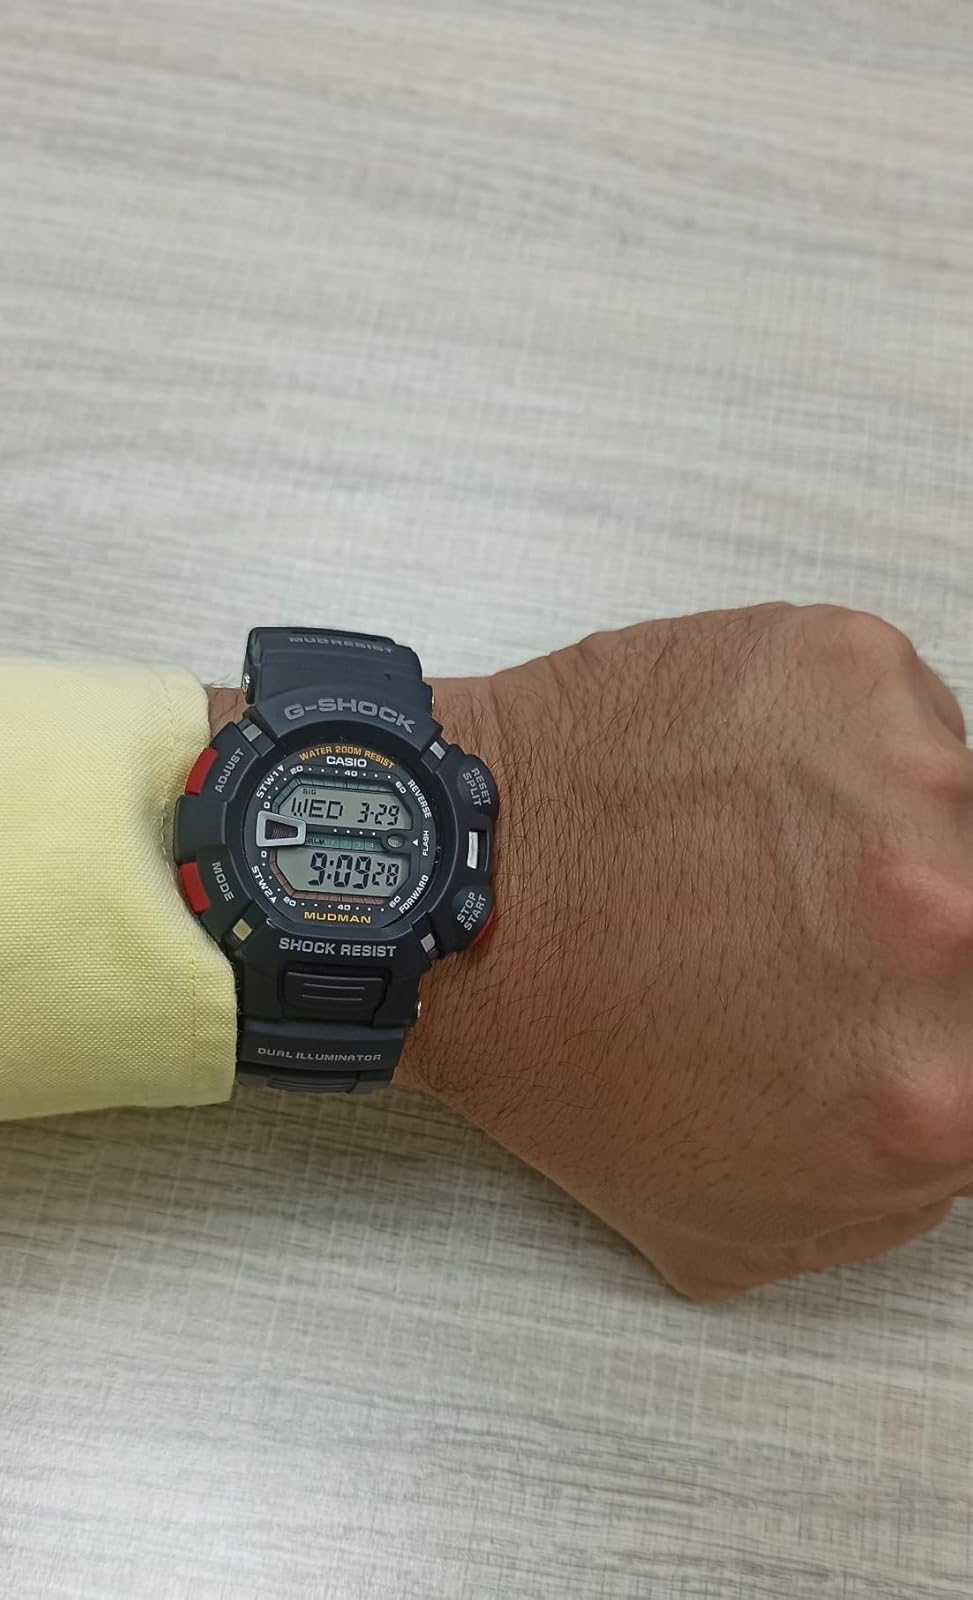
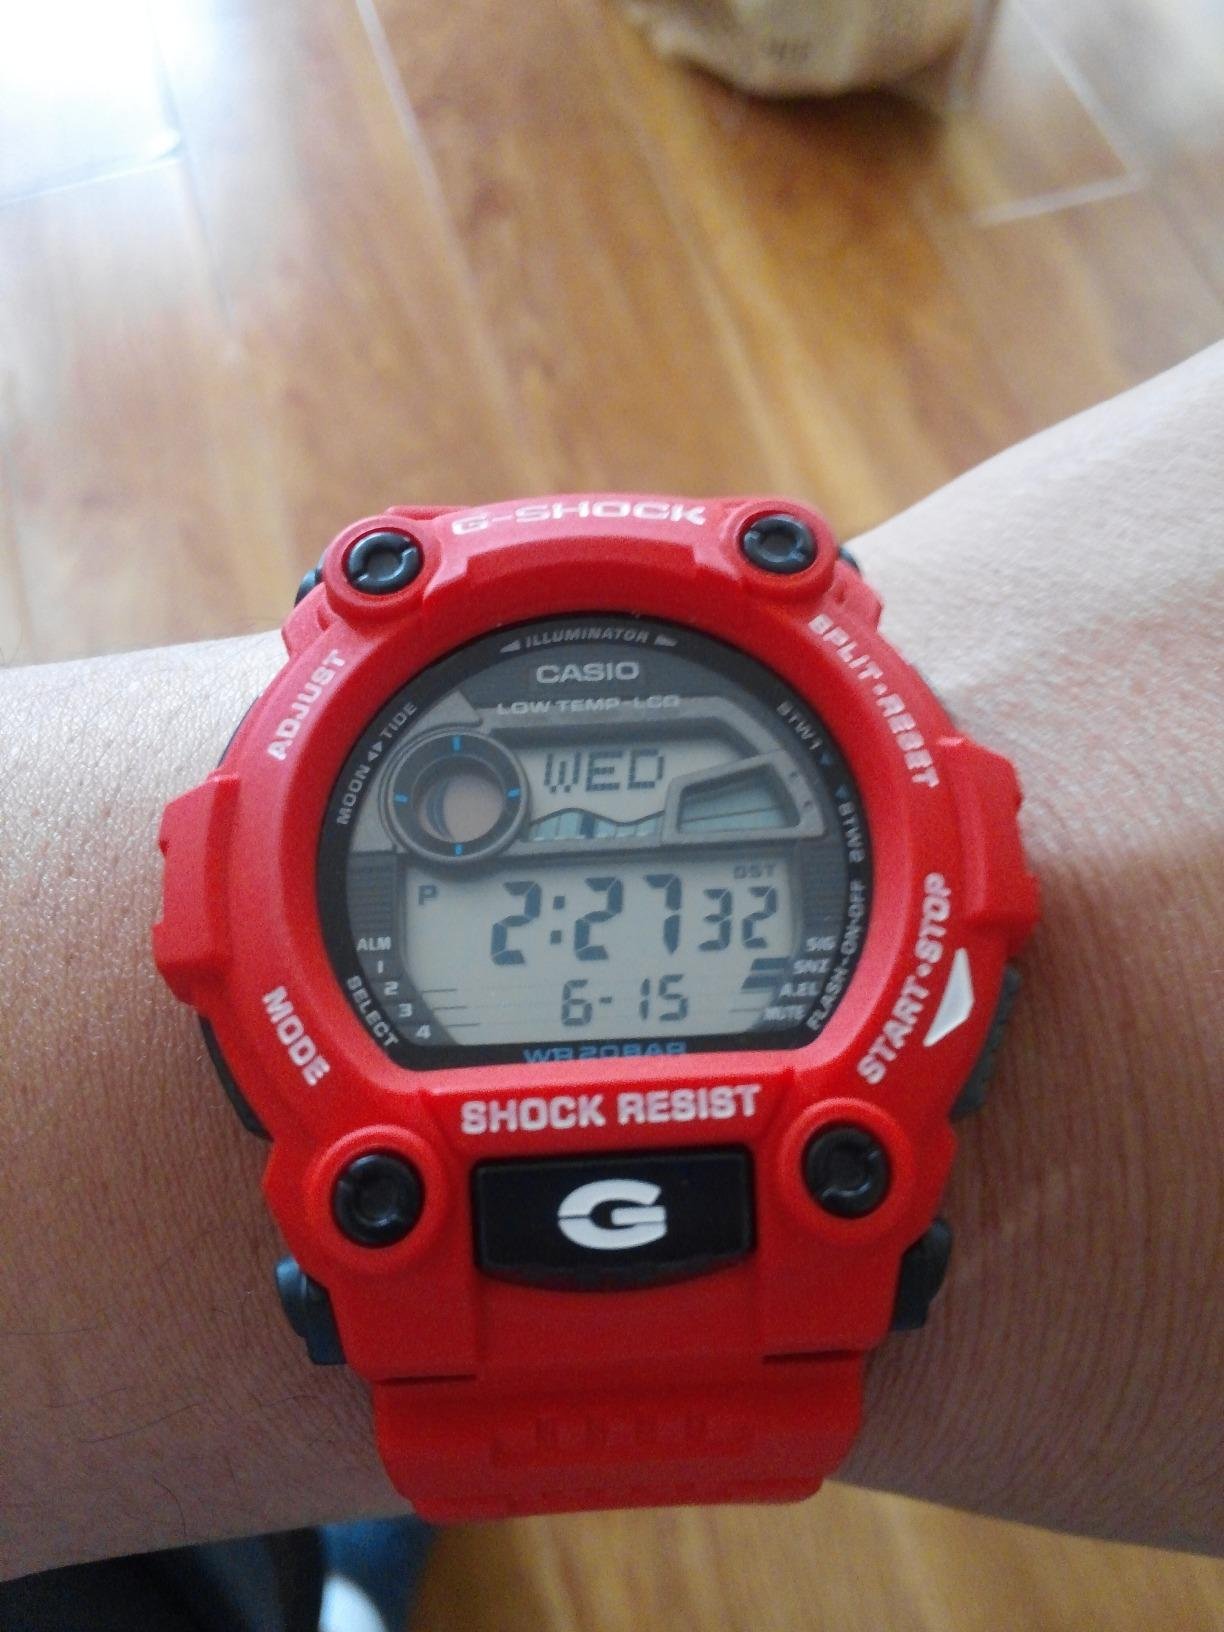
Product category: accessories_watch
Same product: no